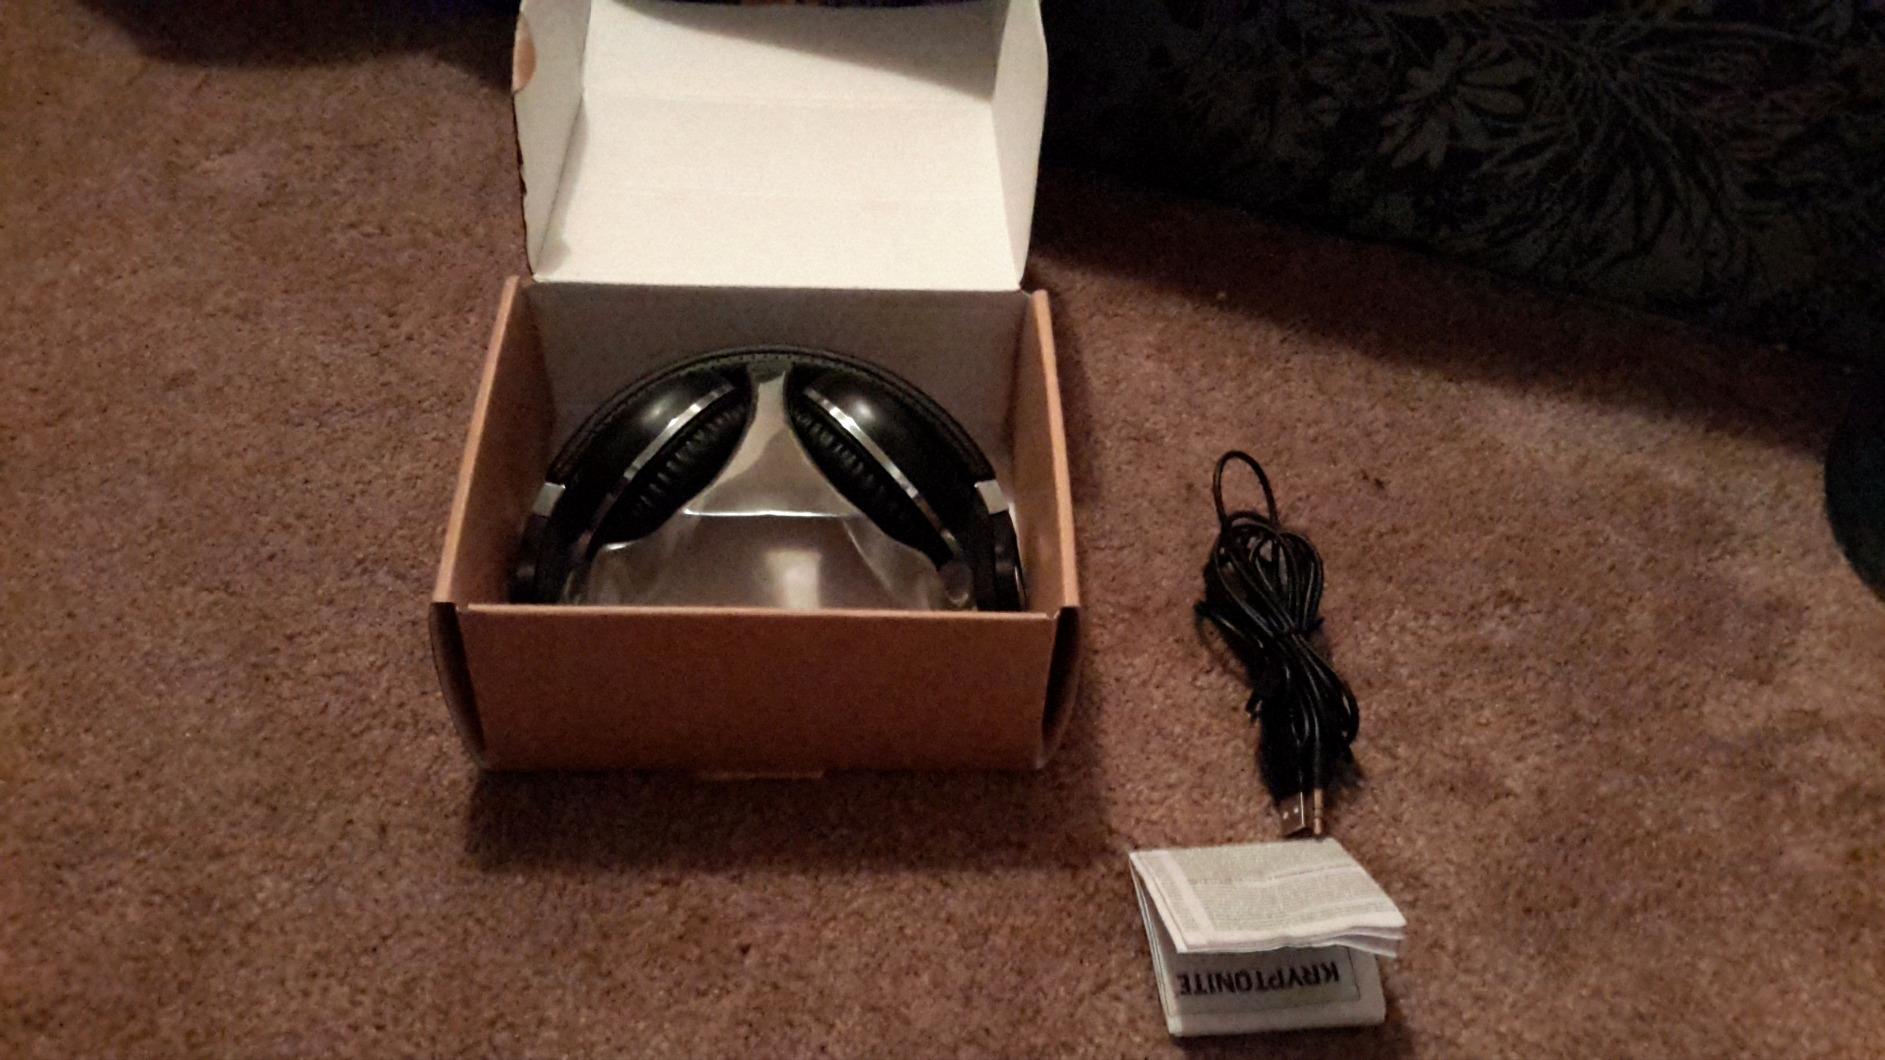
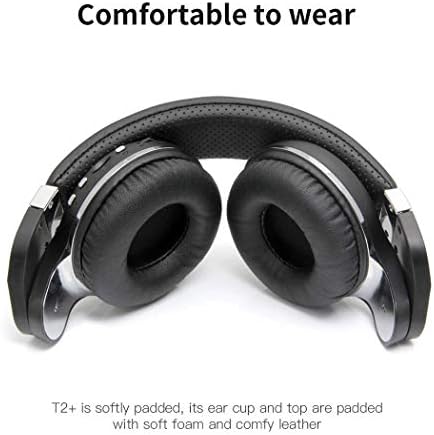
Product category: headphones
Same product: yes